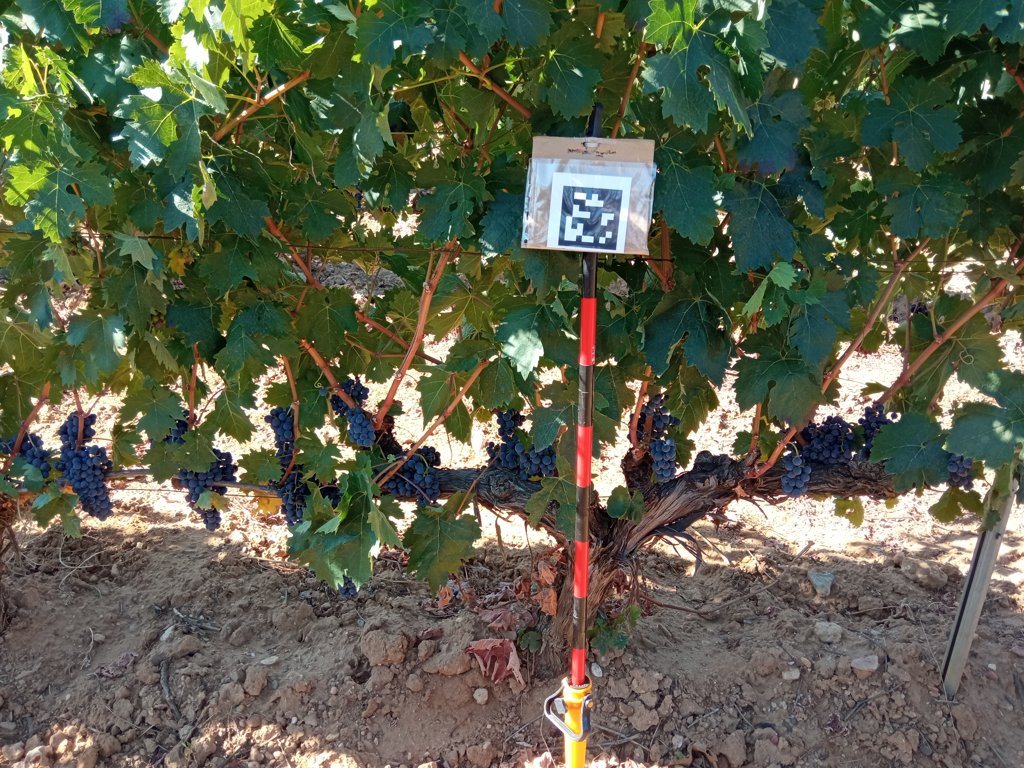
Berries visible: 445
Grape clusters: 16